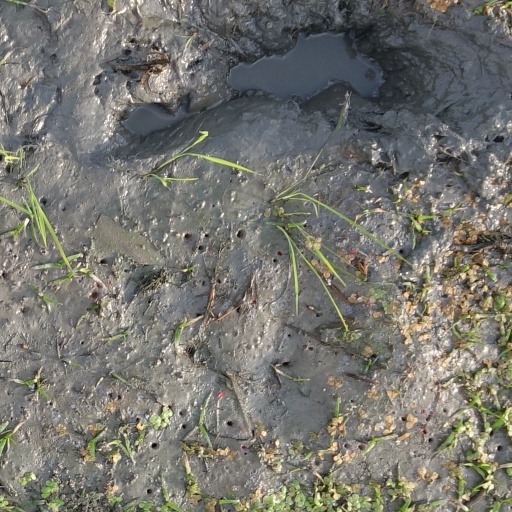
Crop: rice